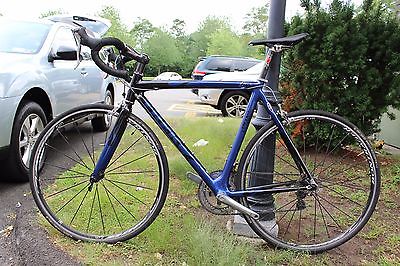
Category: bicycle